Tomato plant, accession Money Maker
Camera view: bottom (45 deg); turntable rotation: 330 degrees
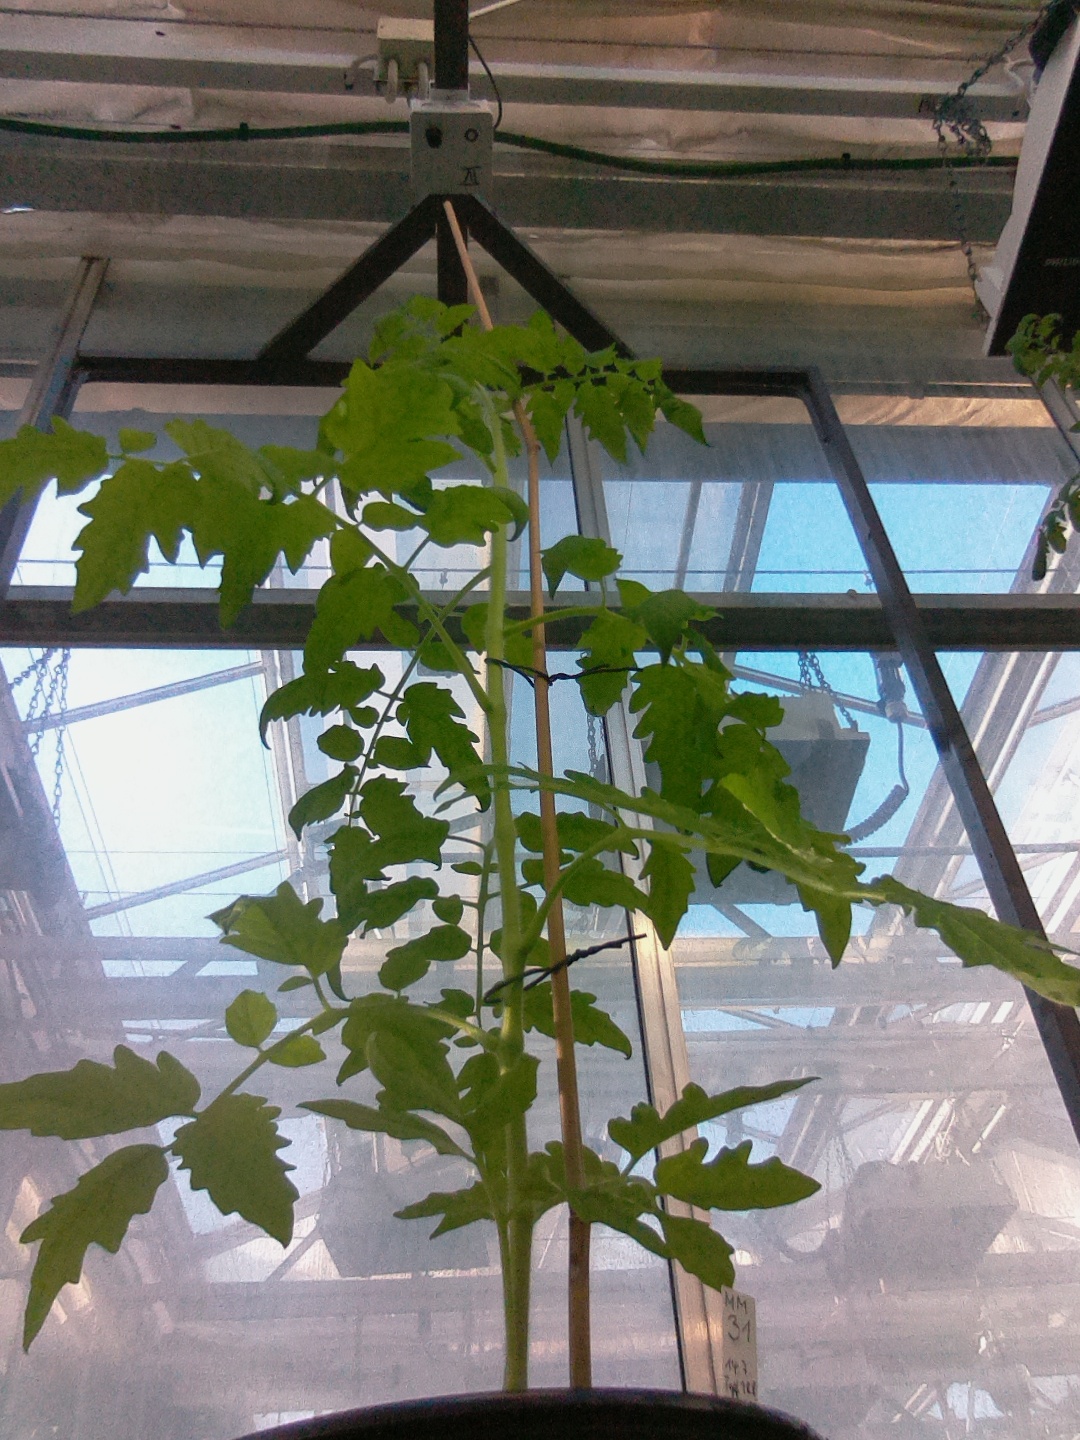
BBCH growth stage 22: 20%-30% Side shoots formed